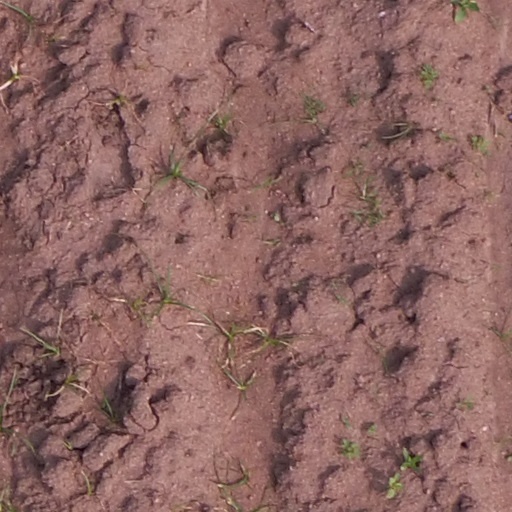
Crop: maize; corn